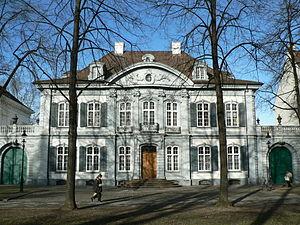
Cette liste présente les biens culturels d'importance nationale dans le canton de Bâle-Ville. Cette liste correspond à l'édition 2009 de l'Inventaire Suisse des biens culturels d'importance nationale pour le canton de Bâle-Ville. Il est trié par commune et inclus : 70 bâtiments séparés, 32 collections et 3 sites archéologiques.